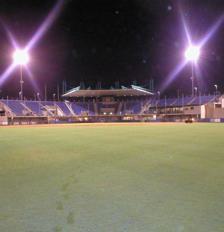
Building: Blacktown Baseball Stadium
Country: Australia
Year built: 1999
Blacktown Baseball Stadium Location Sydney , Australia Coordinates 33°46′14″S 150°51′19″E / 33.77046°S 150.85535°E / -33.77046; 150.85535 Operator Blacktown Venue Management Ltd Capacity 3,000 Field size Left Field - 322 feet (98 m) Center Field - 402 feet (123 m) Right Field - 320 feet (98 m) Surface Grass Opened 1999 Tenants Sydney Blue Sox Blacktown Baseball Stadium is a baseball facility located in Rooty Hill , a suburb in Sydney , Australia . Description The Blacktown Baseball Stadium was built for the Sydney 2000 Olympic Games as the secondary baseball stadium. The stadium is now home to Baseball NSW and hosted the Claxton Shield between 2002 and 2006. It also hosted the showcase round of the 2009 Claxton Shield . It is also home for the Sydney Blue Sox competing in the Australian Baseball League , who commenced their first season in November 2010. See also Blacktown International Sportspark References